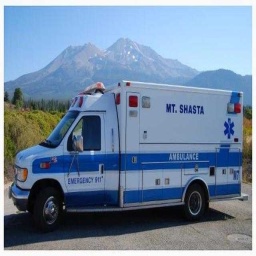
Label: ambulance